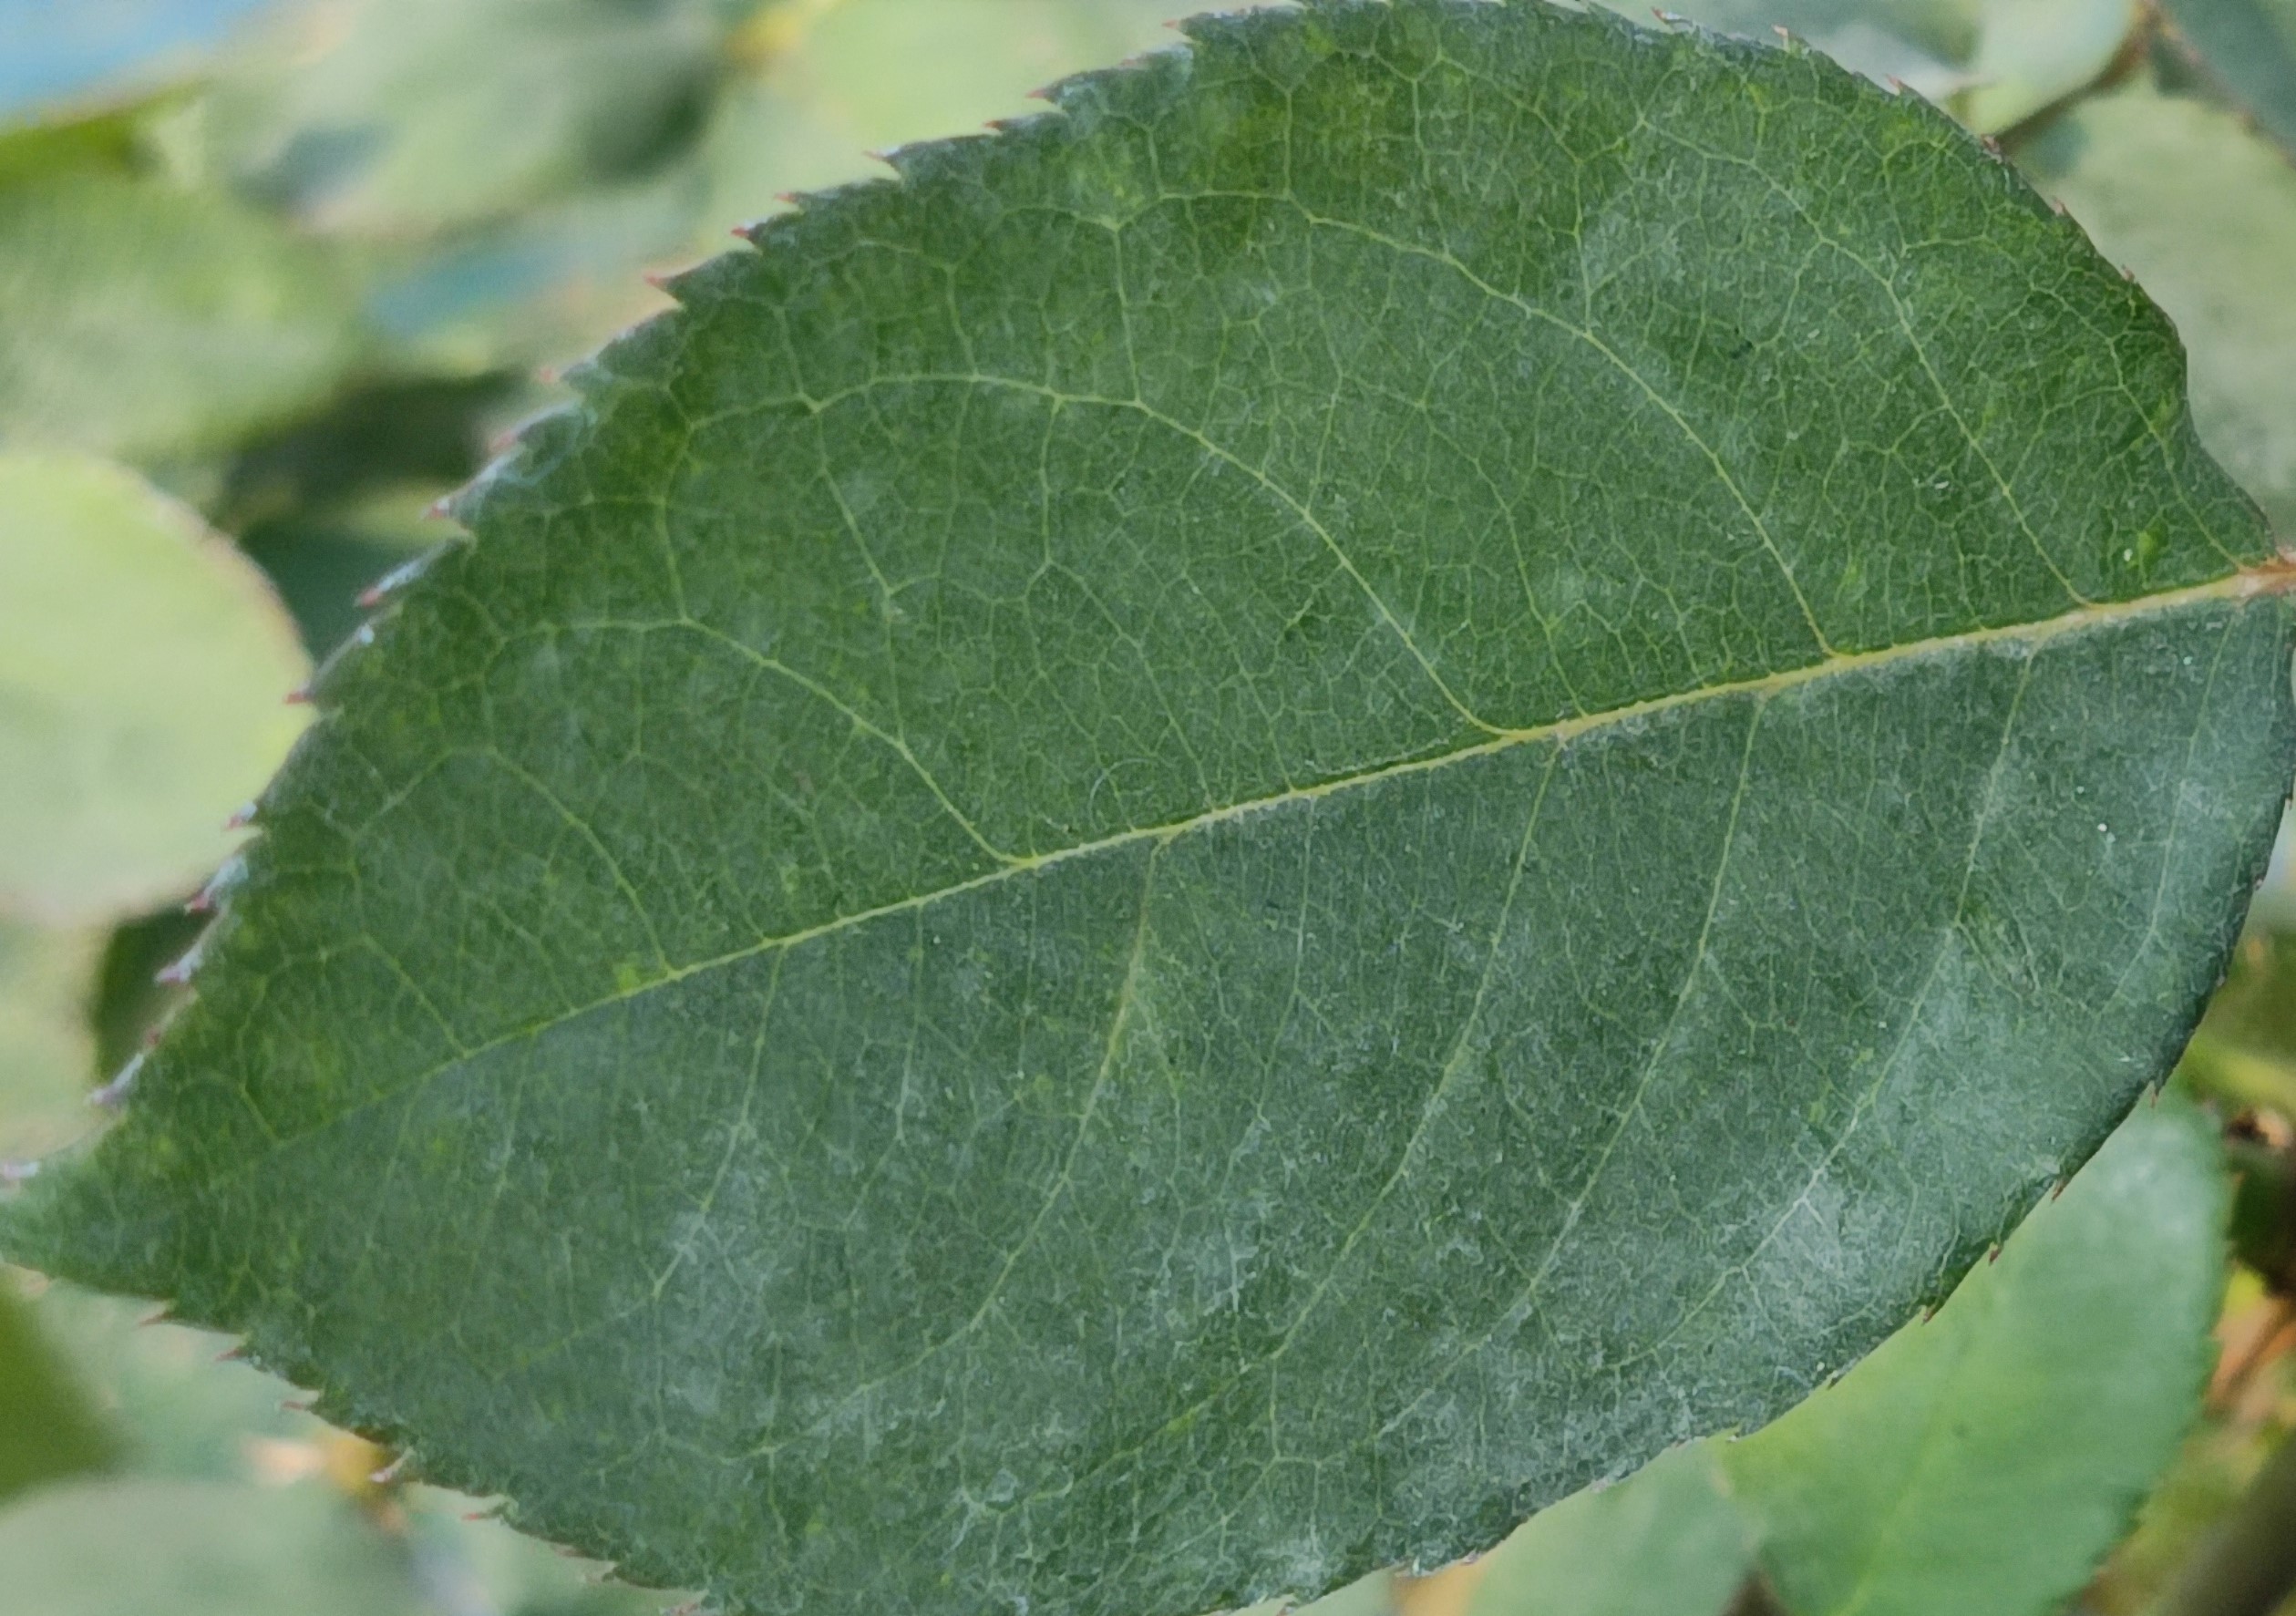
Label: Fresh Leaf